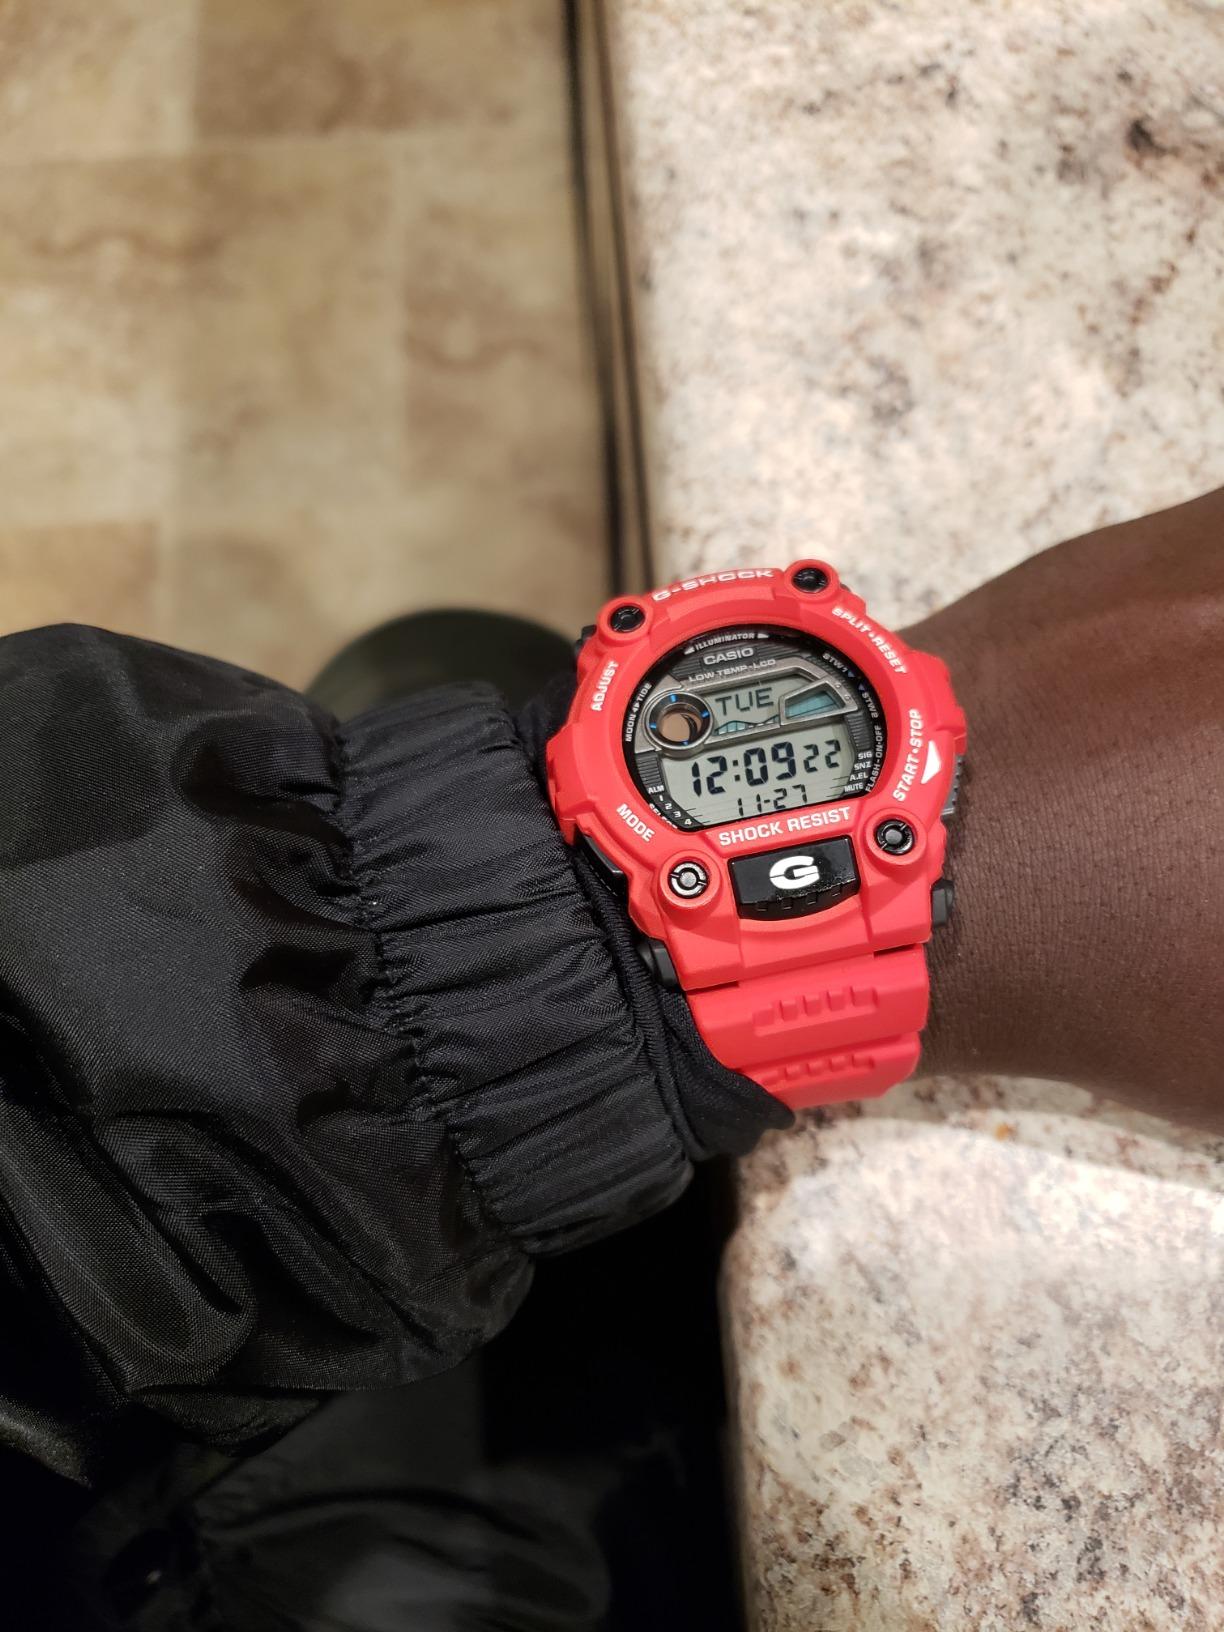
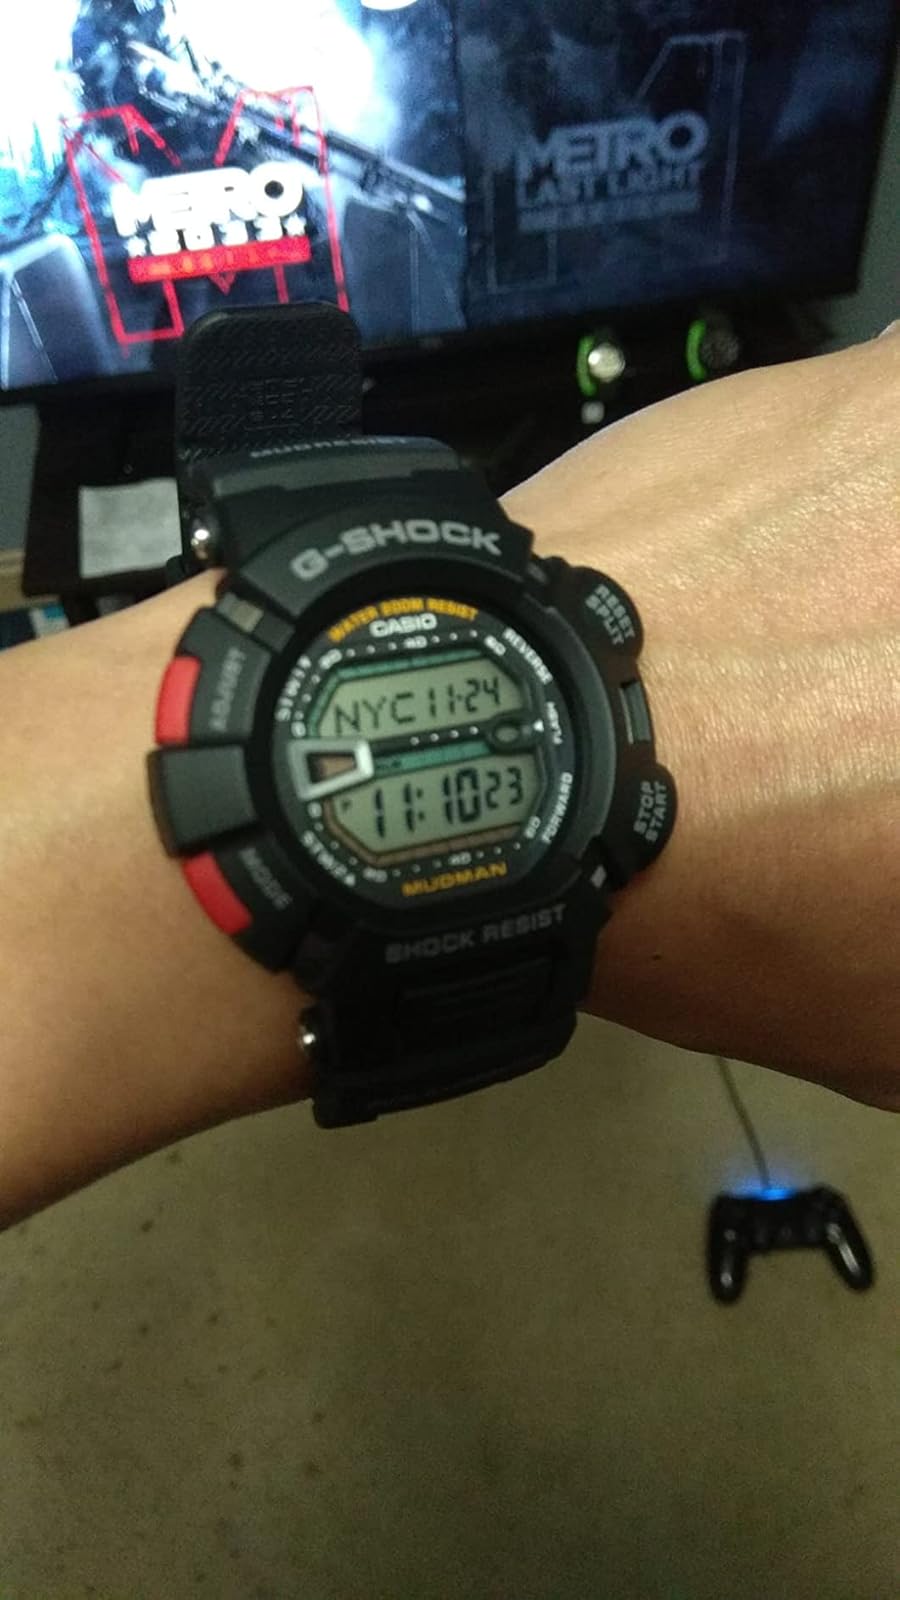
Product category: accessories_watch
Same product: no